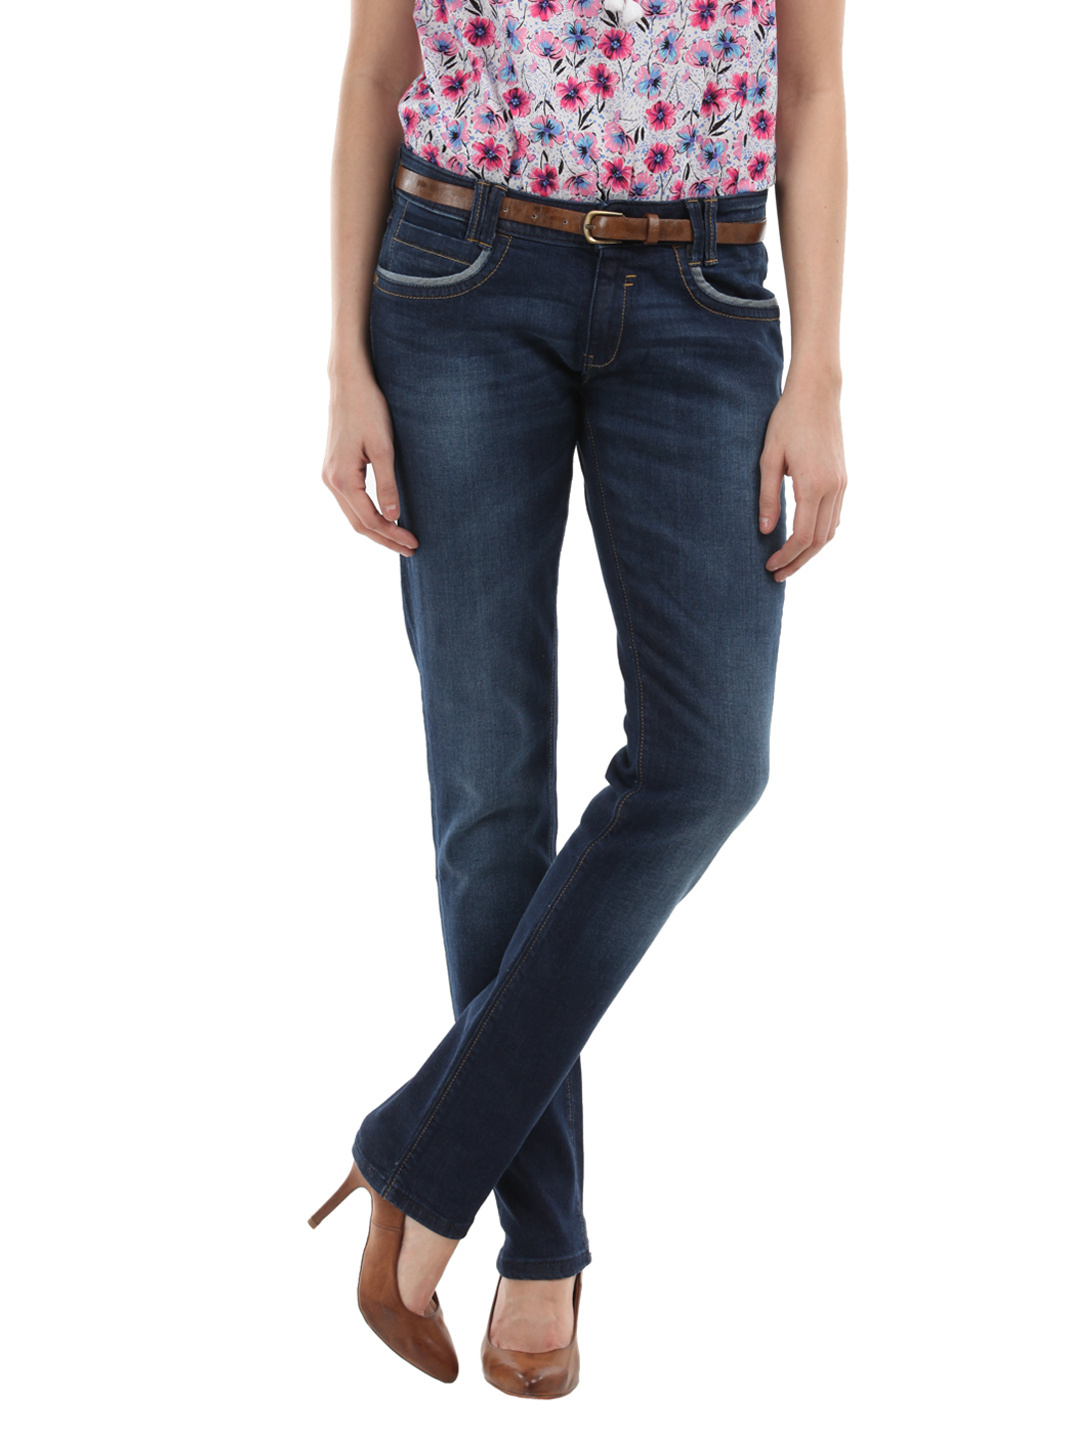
Wrangler Women Blue Molly Jeans
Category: Apparel / Bottomwear / Jeans
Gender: Women
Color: Blue
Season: Fall 2012
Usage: Casual